OLinuXino

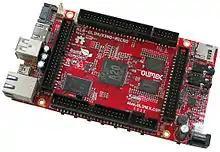
A10-OLINUXINO-MICRO Open Source Hardware Linux computer

OLinuXino is an open hardware single-board computer capable of running Android or Linux designed by OLIMEX Ltd in Bulgaria.